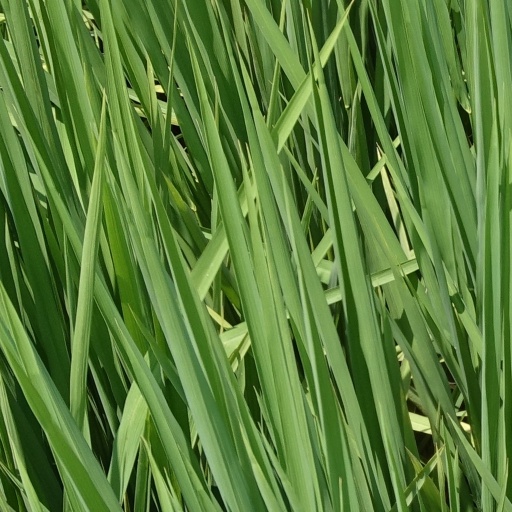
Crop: rice